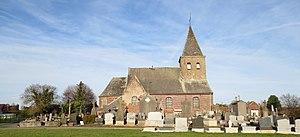
Vue de l'église.